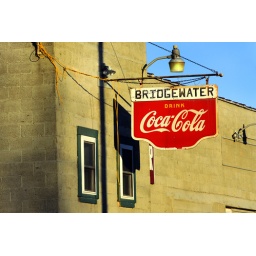
This building has a few Coke signs posted and a brand new Pepsi vending machine in the parking lot.